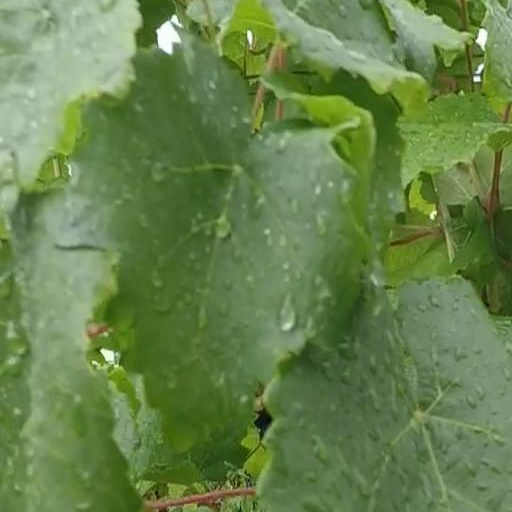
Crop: grape